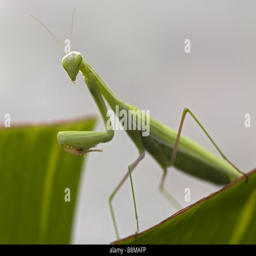
biological order on a leaf